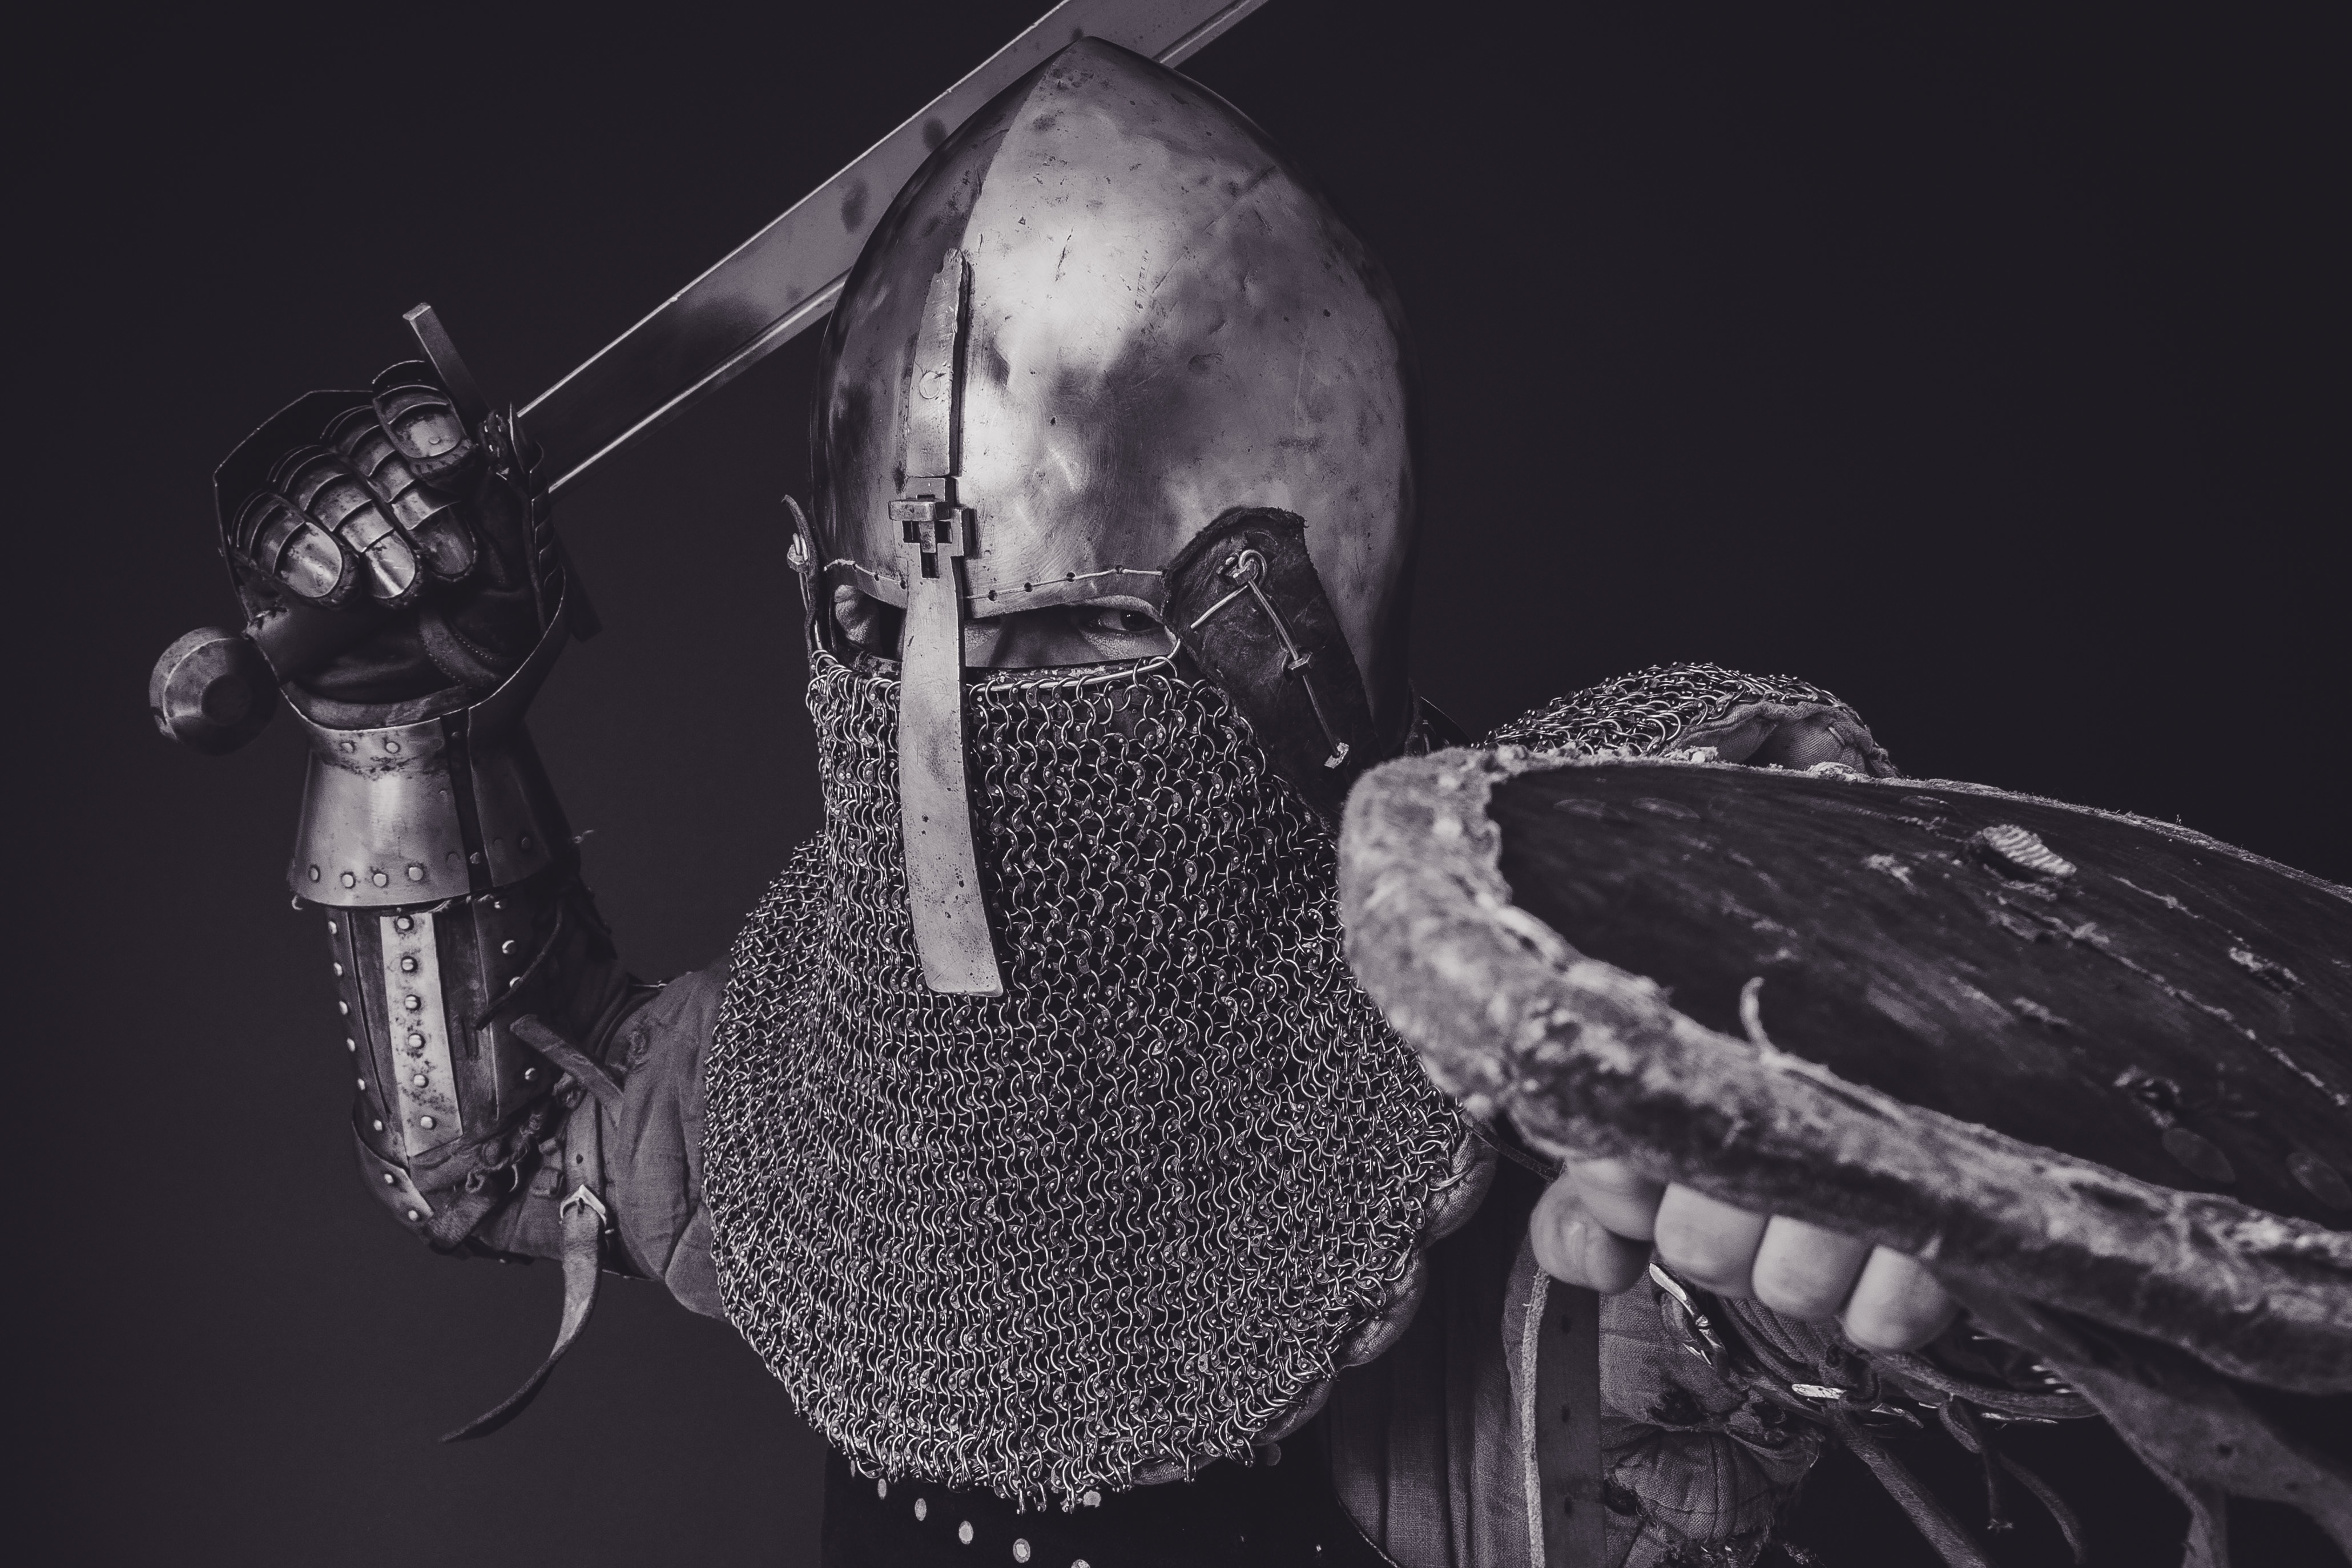
black and white, photography, metal, darkness, black, monochrome, lighting, sword, medieval, illustration, knight, shield, still life photography, monochrome photography